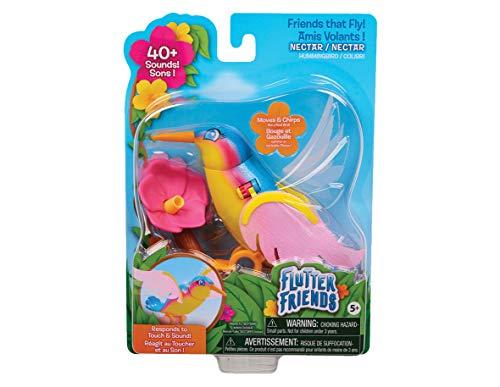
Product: Flutter Friends Hummingbird Nectar
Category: Toys & Games | Kids' Electronics | Electronic Pets
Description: Flutter Friends are birds that interact with kids and each other Pet the hummingbird’s head or back to unlock over 40 realistic Hummingbird sounds.
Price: $3.97
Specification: ProductDimensions:2.2x6.5x9inches|ItemWeight:5.6ounces|ShippingWeight:5.6ounces(Viewshippingratesandpolicies)|ASIN:B07KK2QRL2|Itemmodelnumber:JPL77703|Manufacturerrecommendedage:5-10years|Batteries:4LR44batteriesrequired.(included)